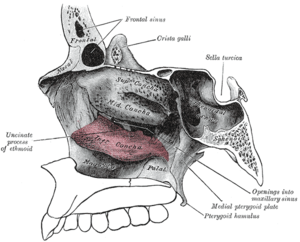
Le cornet nasal inférieur est un os pair de la face. C'est une lamelle osseuse courbe et allongée d'avant en arrière, appendue à la paroi latérale de la cavité nasale. Le bord supérieur fixé s'articule avec le maxillaire, l'os lacrymal, l'os ethmoïde et l'os palatin. La face médiale est convexe et regarde le septum nasal. La face latérale limite en dedans le méat nasal inférieur. Le bord inférieur est libre.